Brooke Cemetery

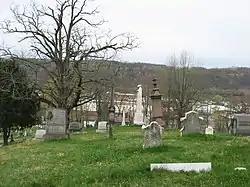
Brooke Cemetery, April 2011

Brooke Cemetery is a historic rural cemetery located at Wellsburg, Brooke County, West Virginia. It was founded in 1857. It includes several notable examples of funerary art in its headstones, above ground crypts, and mausolea dating to the 19th and early 20th century. It was designed by John Chislett, who also designed Allegheny Cemetery in Pittsburgh, Pennsylvania.